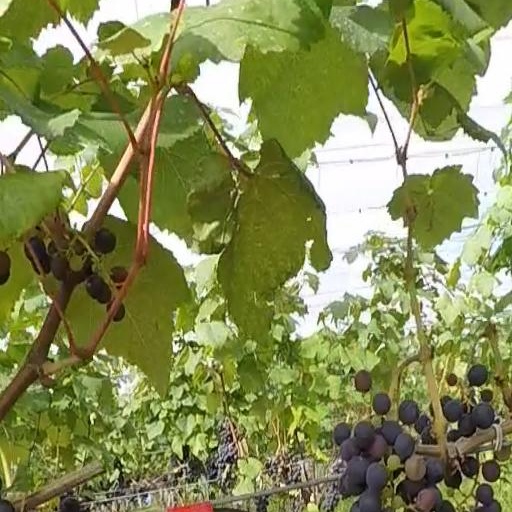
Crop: grape